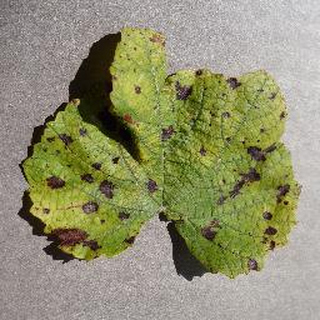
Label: grape_leaf_blight